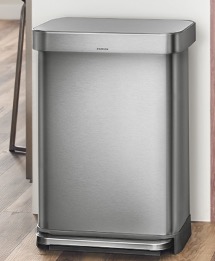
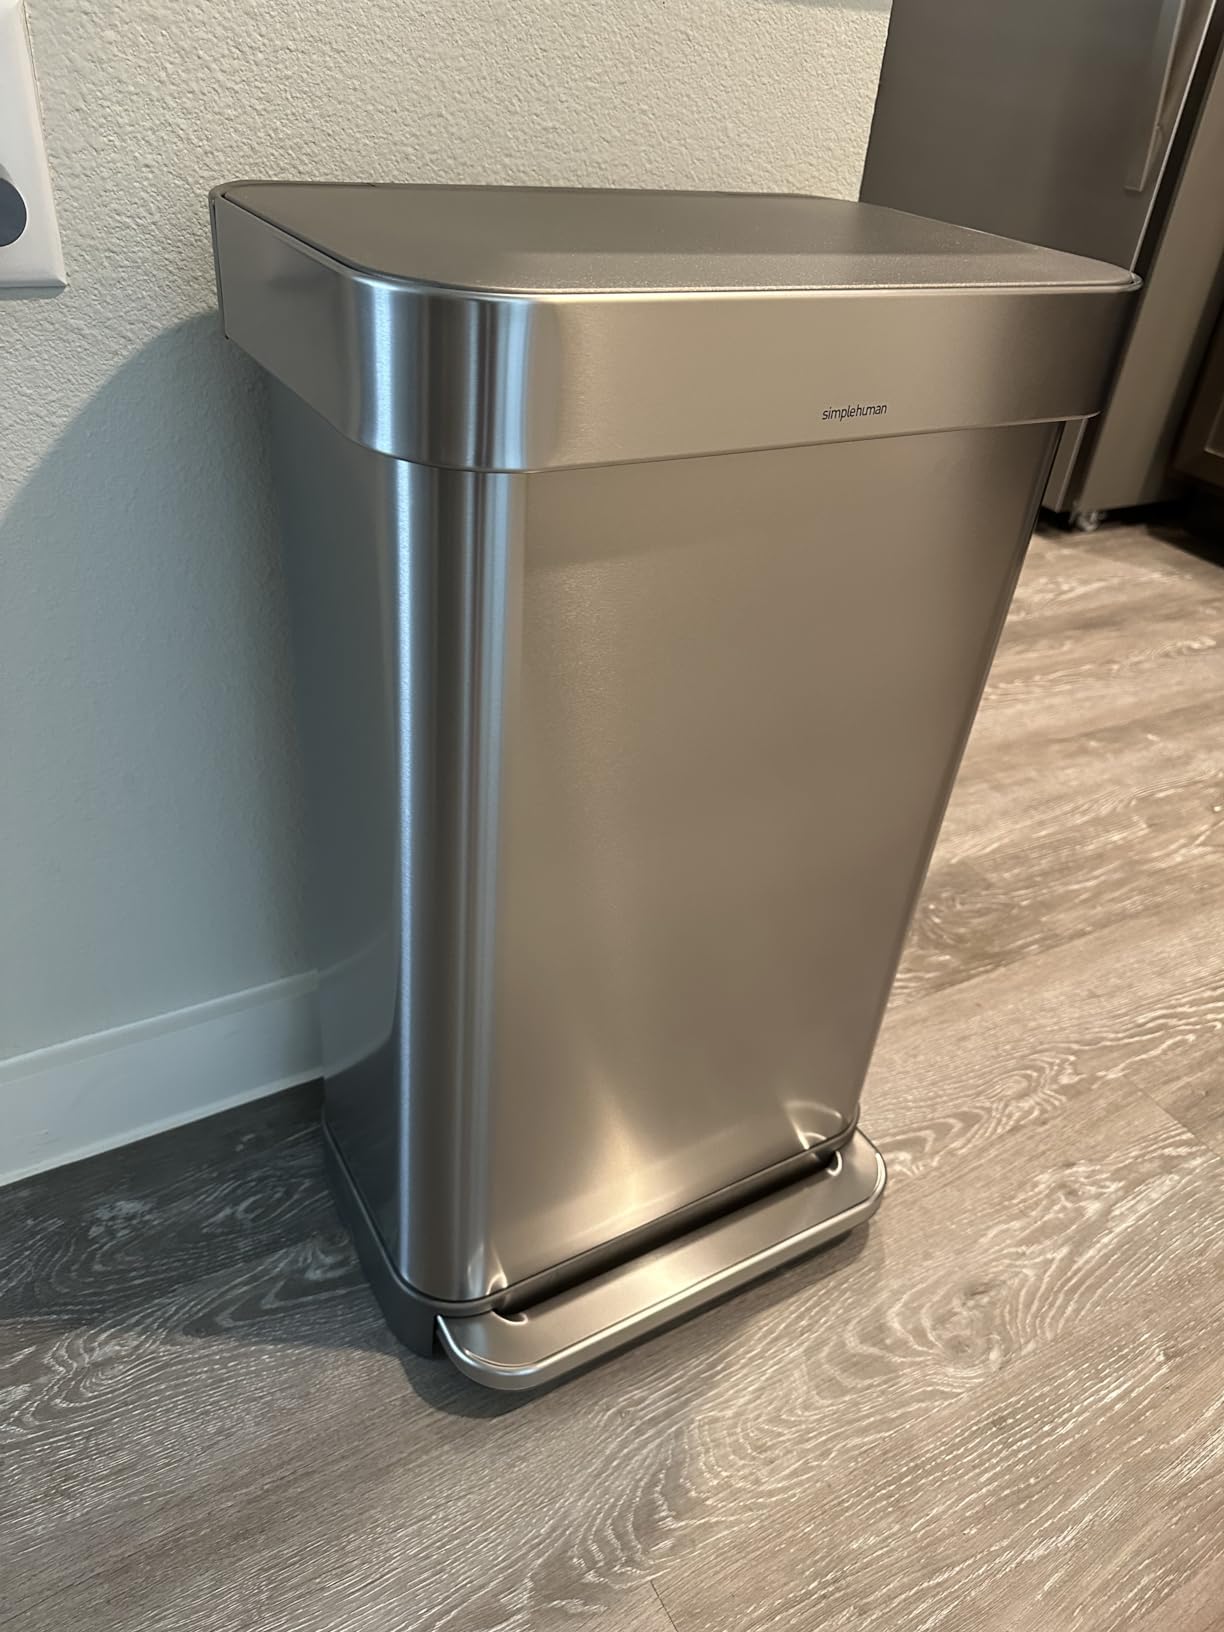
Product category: misc
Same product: yes